Optical Telescope Element

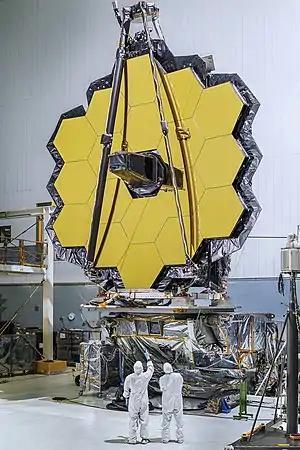
The mirror assembly from the front with primary mirrors attached, November 2016

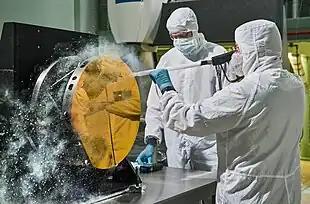
The secondary mirror being cleaned with carbon dioxide snow

Optical Telescope Element (OTE) is a sub-section of the James Webb Space Telescope, a large infrared space telescope launched on , consisting of its main mirror, secondary mirrors, the framework and controls to support the mirrors, and various thermal and other systems.